Motilal Roy

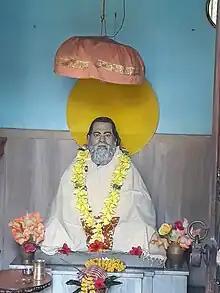
Statue of Roy in Prabartak Sangha

Motilal Roy was born at Borai Chanditala, Chandannagore, Hooghly district in British India. His father was Biharilal Singha Roy. Their family was from Uttar Pradesh. After his only daughter died, Roy was attracted to Vaishnavism and in 1920 he organised a group to serve poor people.